Ulla Löfgren

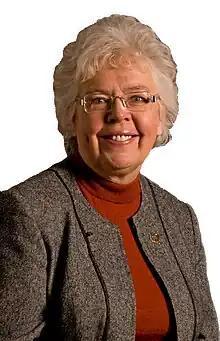

Ulla Löfgren (born 1943) is a Swedish politician of the Moderate Party. She has been a member of the Riksdag from 1994 until 1998 and then again from 2002 until 2008.